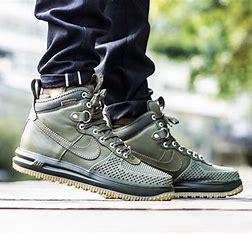
Brand: Nike
Model: Lunar Force 1 Duckboot